Fort Herkimer

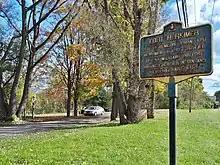
Location of the fort, marked by a plaque, in rest area off NYS-5 S across from Cottonwood Golf Course And Driving Range. Seen circa 2018.

During the American Revolutionary War, settlers rebuilt the fort as a defensive stone stockade around the Fort Herkimer Church. A joint British and Onondaga force attacked German Flatts and the forts on each side of the river in 1778. They captured some of the settlers who were outside the southern fort, including three children of the Demuth family: Catherine, George, and Samuel. After the two older children returned to their family during a prisoner exchange but Samuel, the youngest Demuth captive, had been adopted by the Onondaga and chose to stay with them, as he had become assimilated. He later settled with them on a reservation near Syracuse, from where he kept in touch with his family and acted as an interpreter for the Onondaga and settlers.